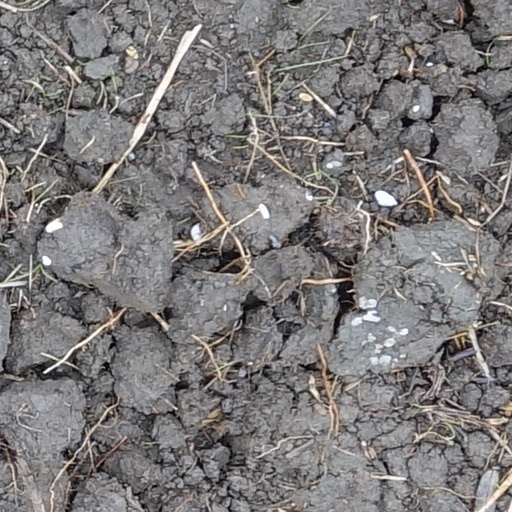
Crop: wheat